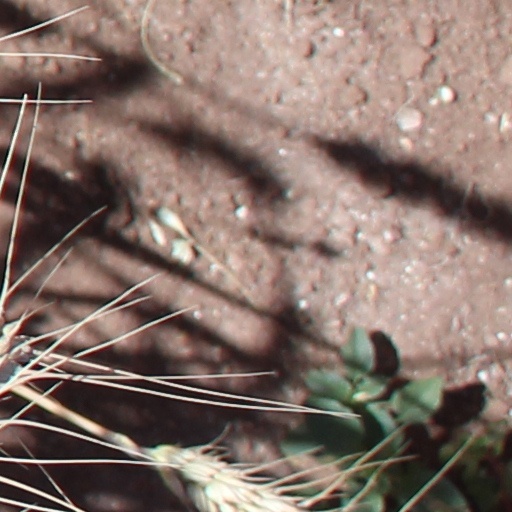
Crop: wheat